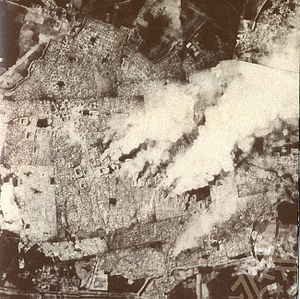
Bukhara-Emiratet / Historie
Brande i Bukhara under Den Røde Hærs angreb 1. september 1920.
Bukhara-emiratet var en centralasiatisk stat, som eksisterede fra 1785 til 1920. Den omfattede landområdet mellem floderne Amu-Darja og Syr-Darja, tidligere kendt som Transoxanien. Dens kerneterritorium var landområdet langs nedre del af floden Zeravsjan, og dens urbane centrum var oldtidsbyerne i Samarkand og emiratets hovedstad, Bukhara. Staten eksisterede på samme tid som Khiva-khaganatet i vest, i Khwarezm, og Kokand-khanatet i øst, i Fergana.